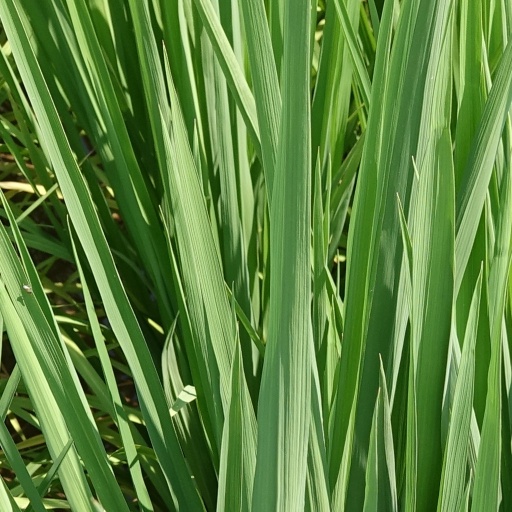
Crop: rice